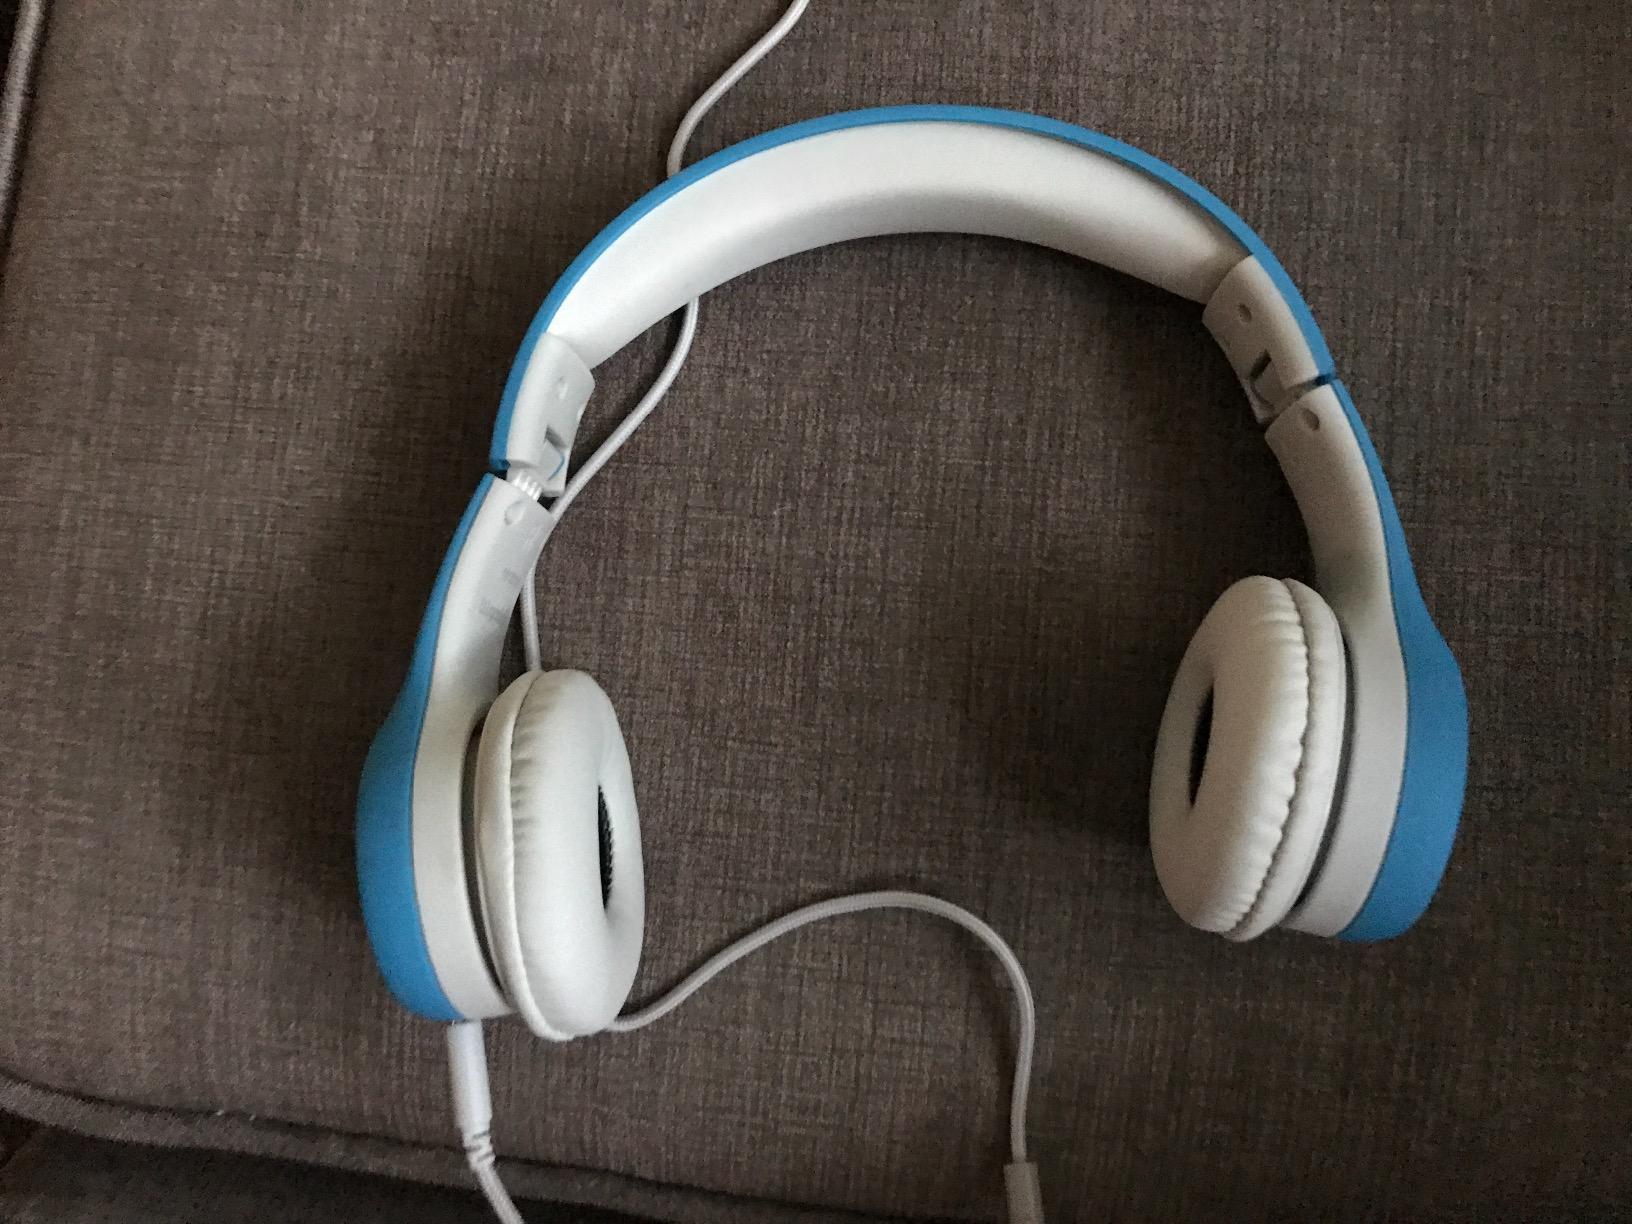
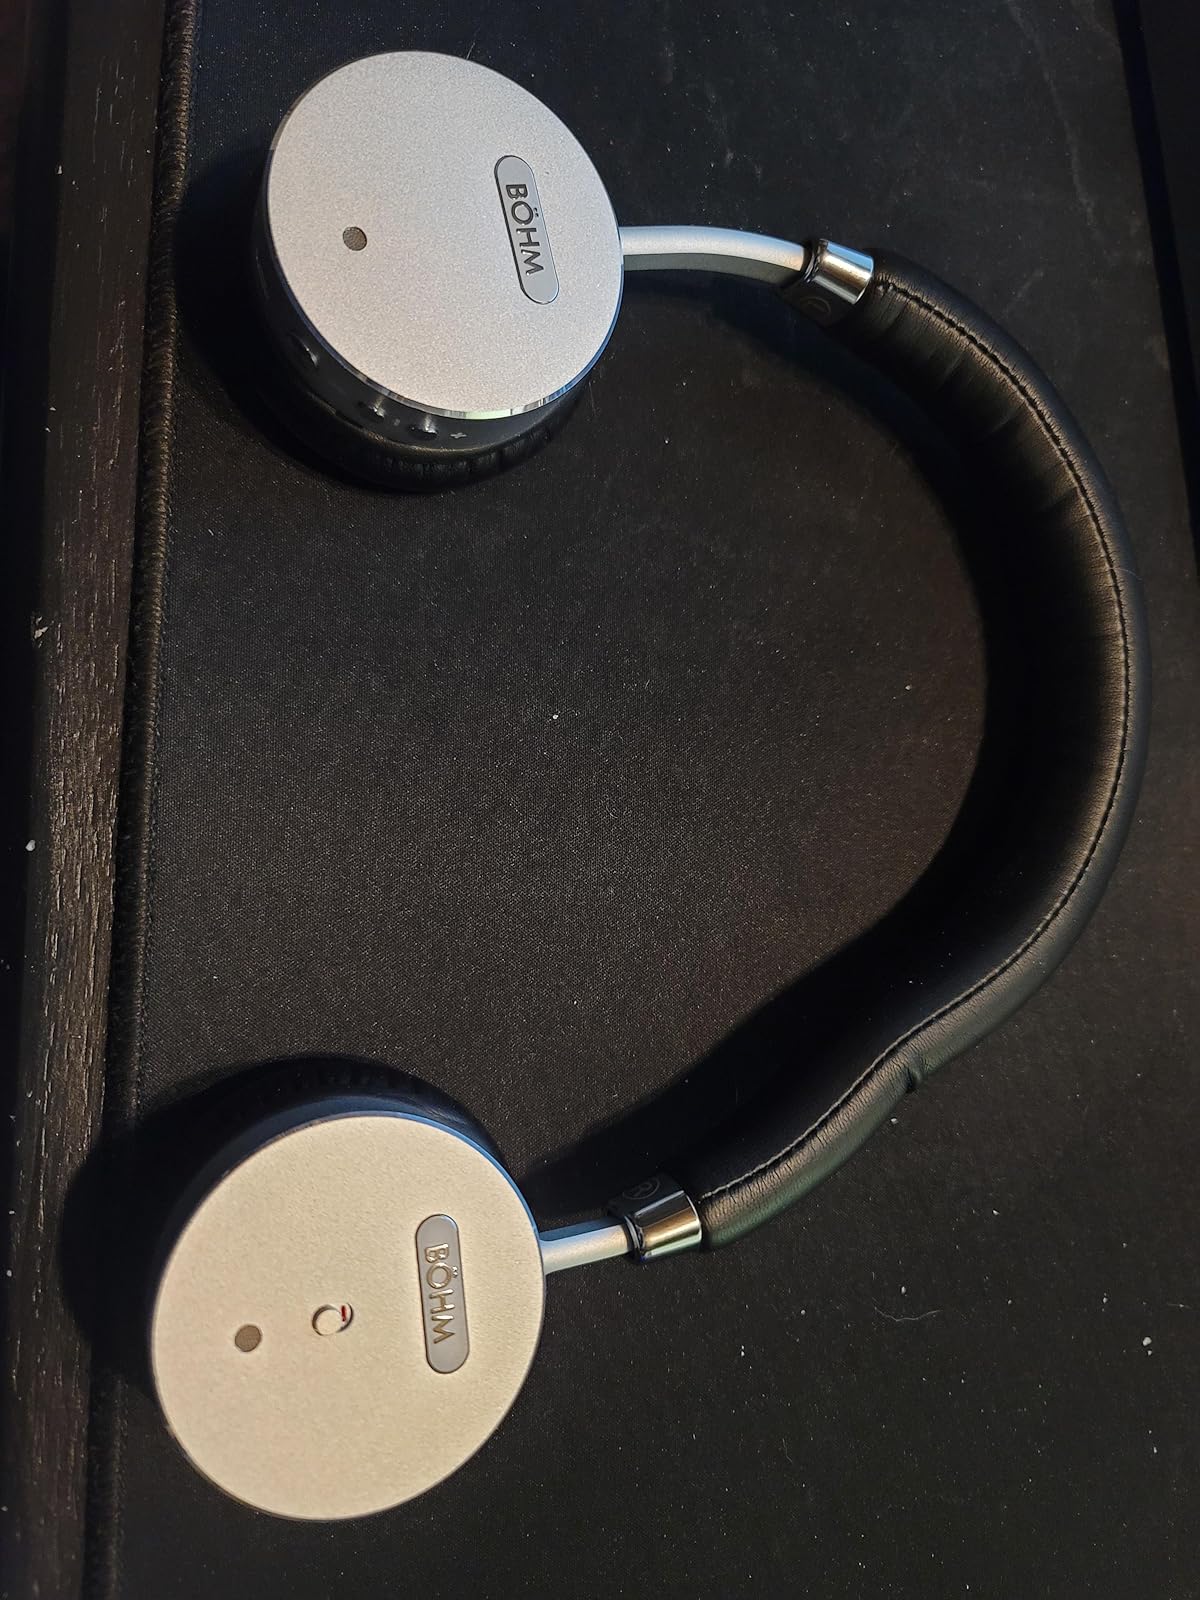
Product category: headphones
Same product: no